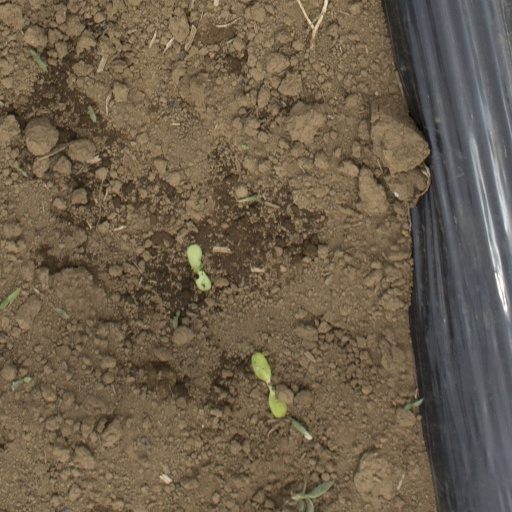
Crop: Jerusalem artichoke